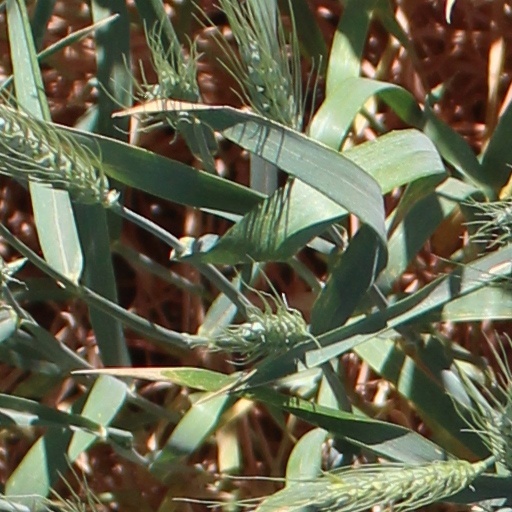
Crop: wheat